Answer in natural language. Considering the relative positions, where is Window (highlighted by a blue box) with respect to modern black leather chair (highlighted by a red box)? Choose between the following options: below or above
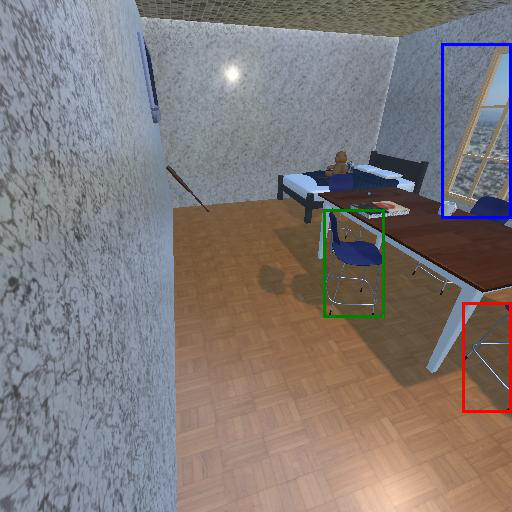
<answer>above</answer>